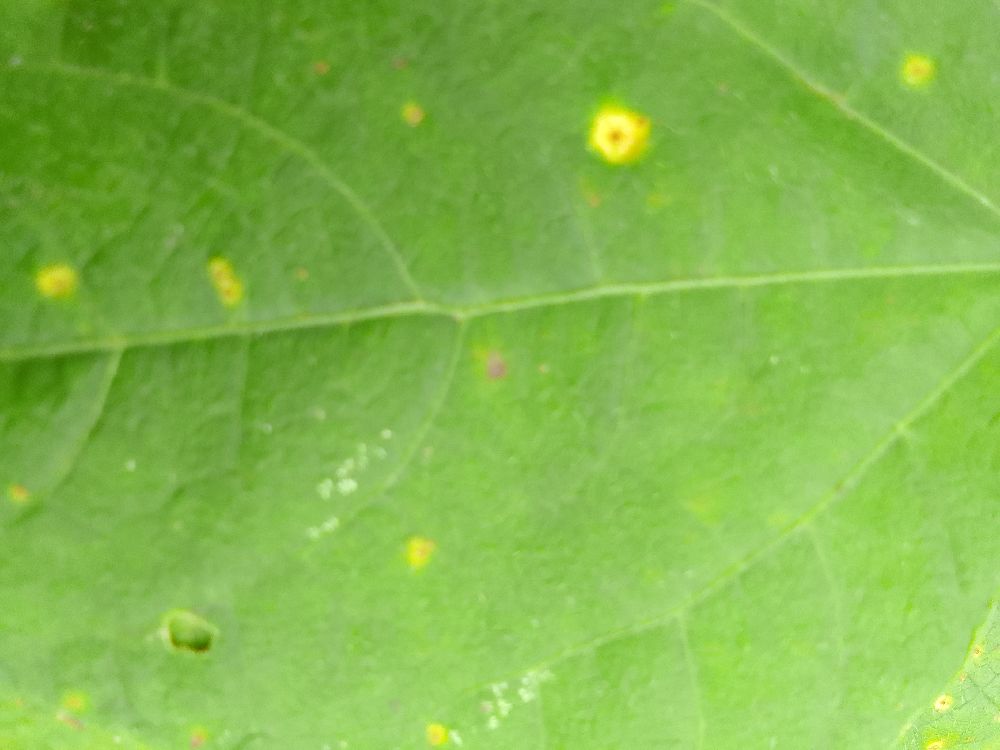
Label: rust